Schubert's last sonatas

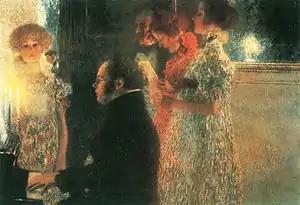
"Schubert at the Piano" by Gustav Klimt

Schubert's three last sonatas have many structural features in common. D. 958 can be considered the odd one of the group, with several differences from the remarkably similar structure of D. 959 and D. 960. First, it is in a minor key, and this is the primary departure that determines its other differences from its companions. Accordingly, the major/minor scheme is alternated, with main material being minor, and digressions and the slow movement set in the major. Its opening Allegro is considerably more concise than those of the other two sonatas and does not make use of the expansive time-dilating modulatory quasi-development passages that so strongly characterize the other two opening movements. Furthermore, its slow movement follows an ABABA form instead of the ABA form of the other two sonatas. Its third movement, instead of a scherzo, is a slightly less lively, more subdued minuet. Finally, the finale is in a sonata form rather than rondo-sonata form.